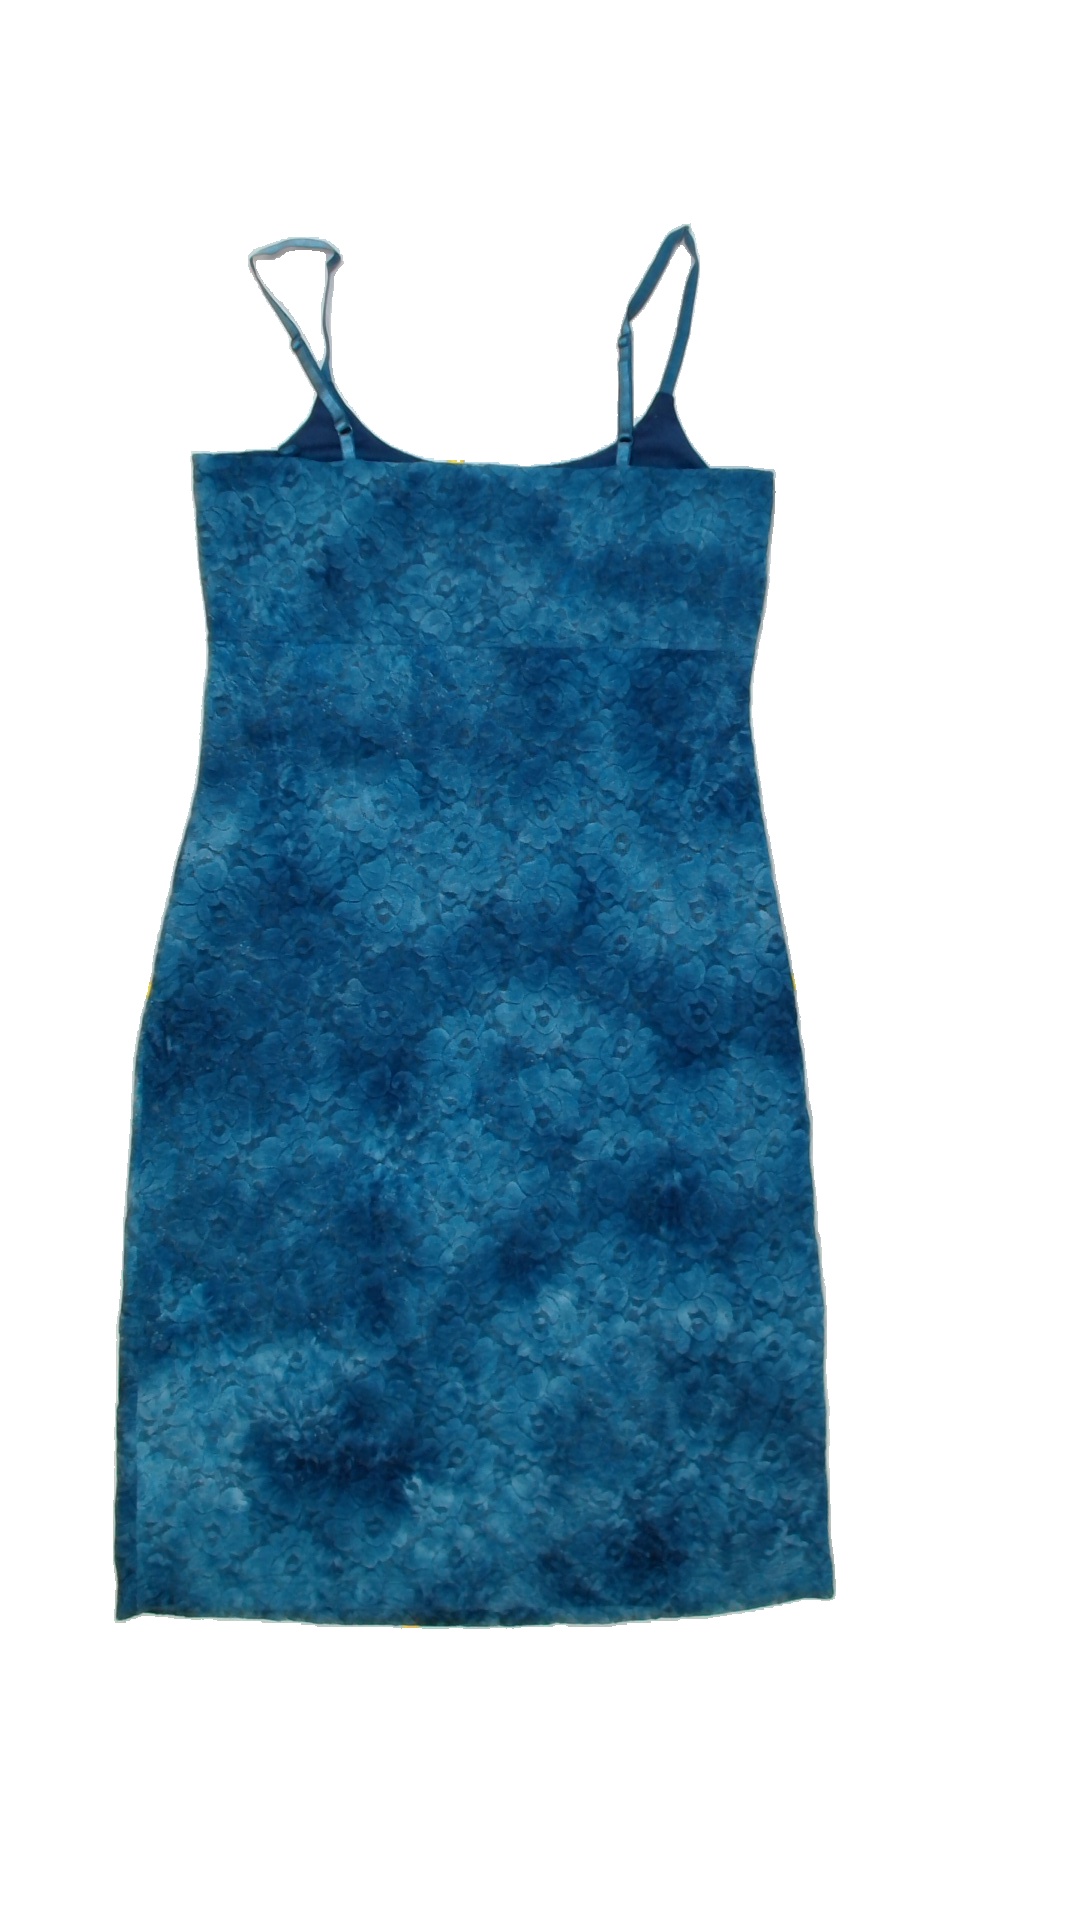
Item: Dress (Ladies)
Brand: Not Applicable
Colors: Blue
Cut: C-collar
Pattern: Lace
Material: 67% Poly 33% Nylo
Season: All
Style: No trend
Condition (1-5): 3
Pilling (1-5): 3
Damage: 0
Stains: No
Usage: Export
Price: <50